Sustainable design

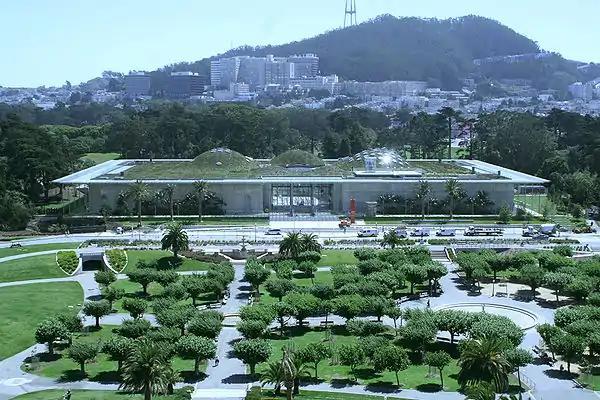
The California Academy of Sciences, San Francisco, California, is a sustainable building designed by Renzo Piano. It opened on September 27, 2008.

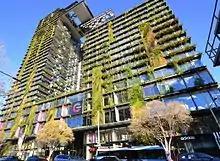
One Central Park, Sydney

A model of the new design principles necessary for sustainability is exemplified by the "Bill of Rights for the Planet" or "Hannover Principles" - developed by William McDonough Architects for EXPO 2000 that was held in Hannover, Germany.